Aditya Srivastava

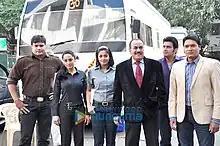
(From L-R) Dayanand Shetty, Ansha Sayed, Janvi Chheda, Shivaji Satam, Vineet Kumar Chaudhary and Aditya Srivastava on the sets of "CID".

Internationally, he is known for his work in films like "Dil Se..", "Mohandas", "Dansh", "Satya", "Matrubhoomi", "Black Friday" and "Gulaal", all of which ran successfully across the International Film Festivals Circuit and had him as critically acclaimed parallel lead. He did many other films and made his presence known in each one of them, as claimed by critics. He prefers non-conventional cinema as it brings depth to his acting, as said by him in an interview.